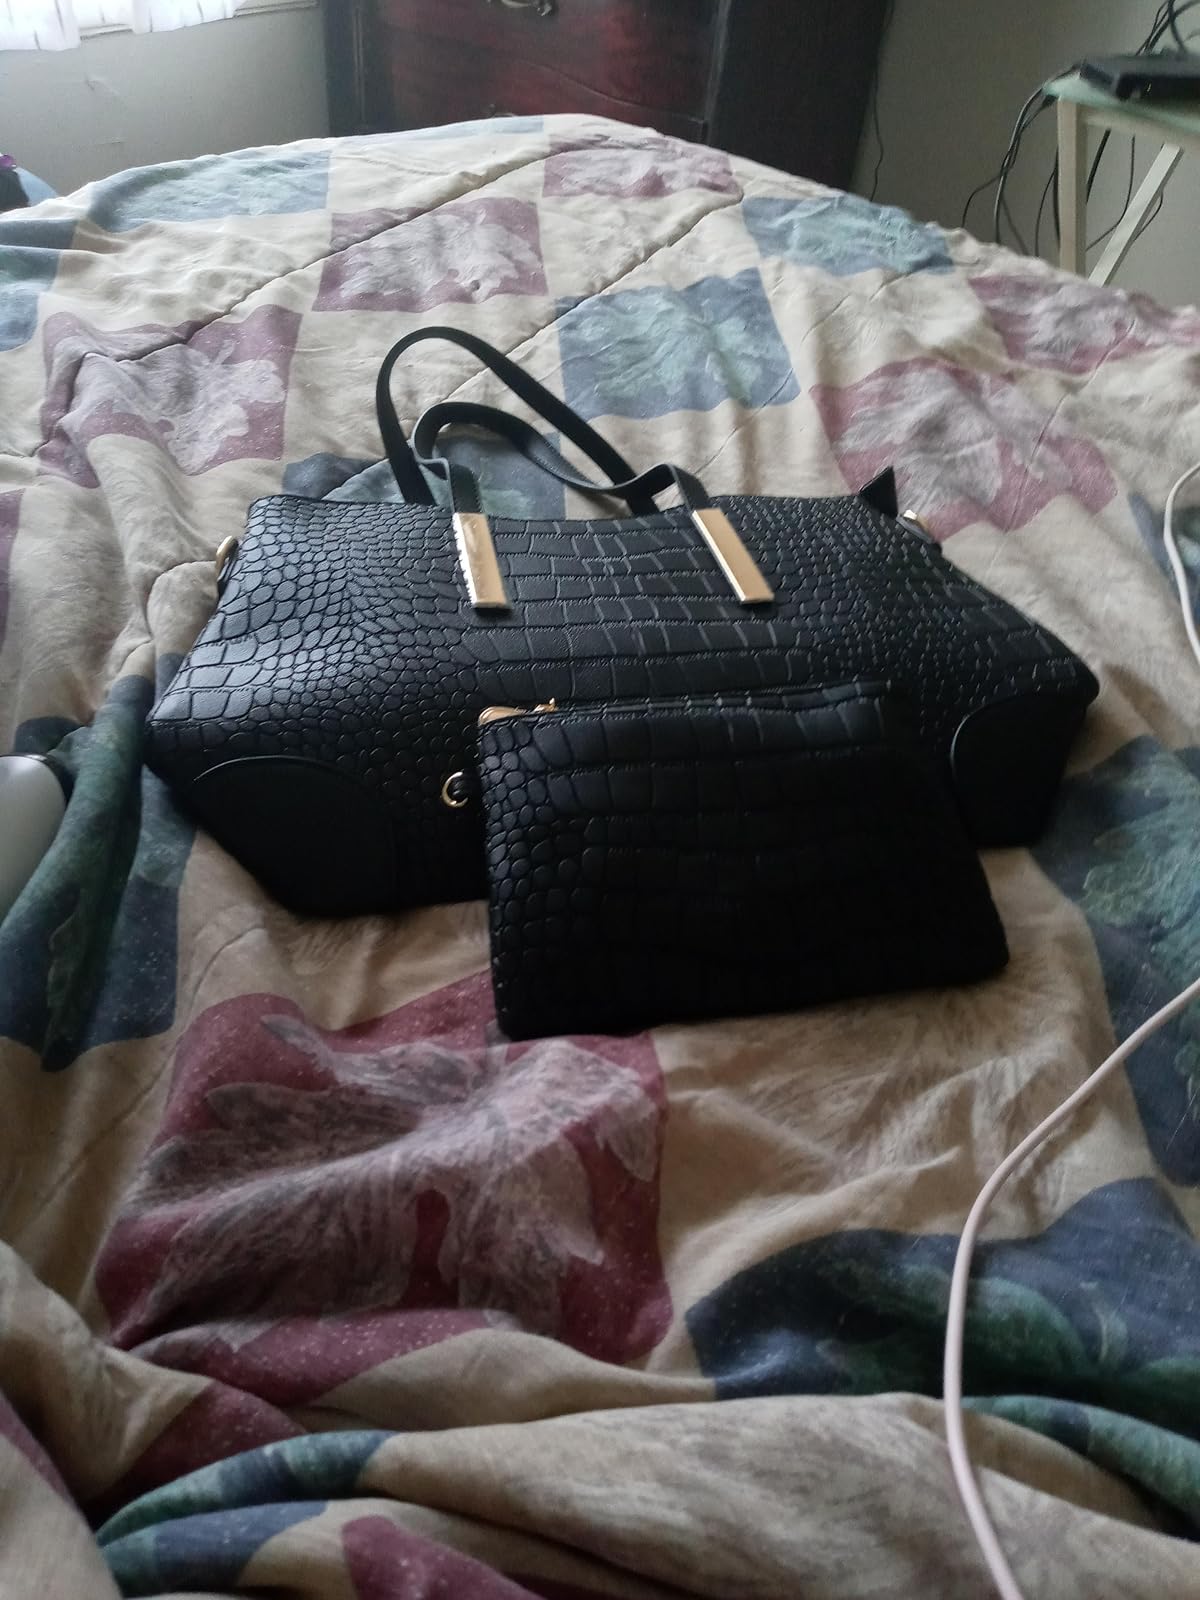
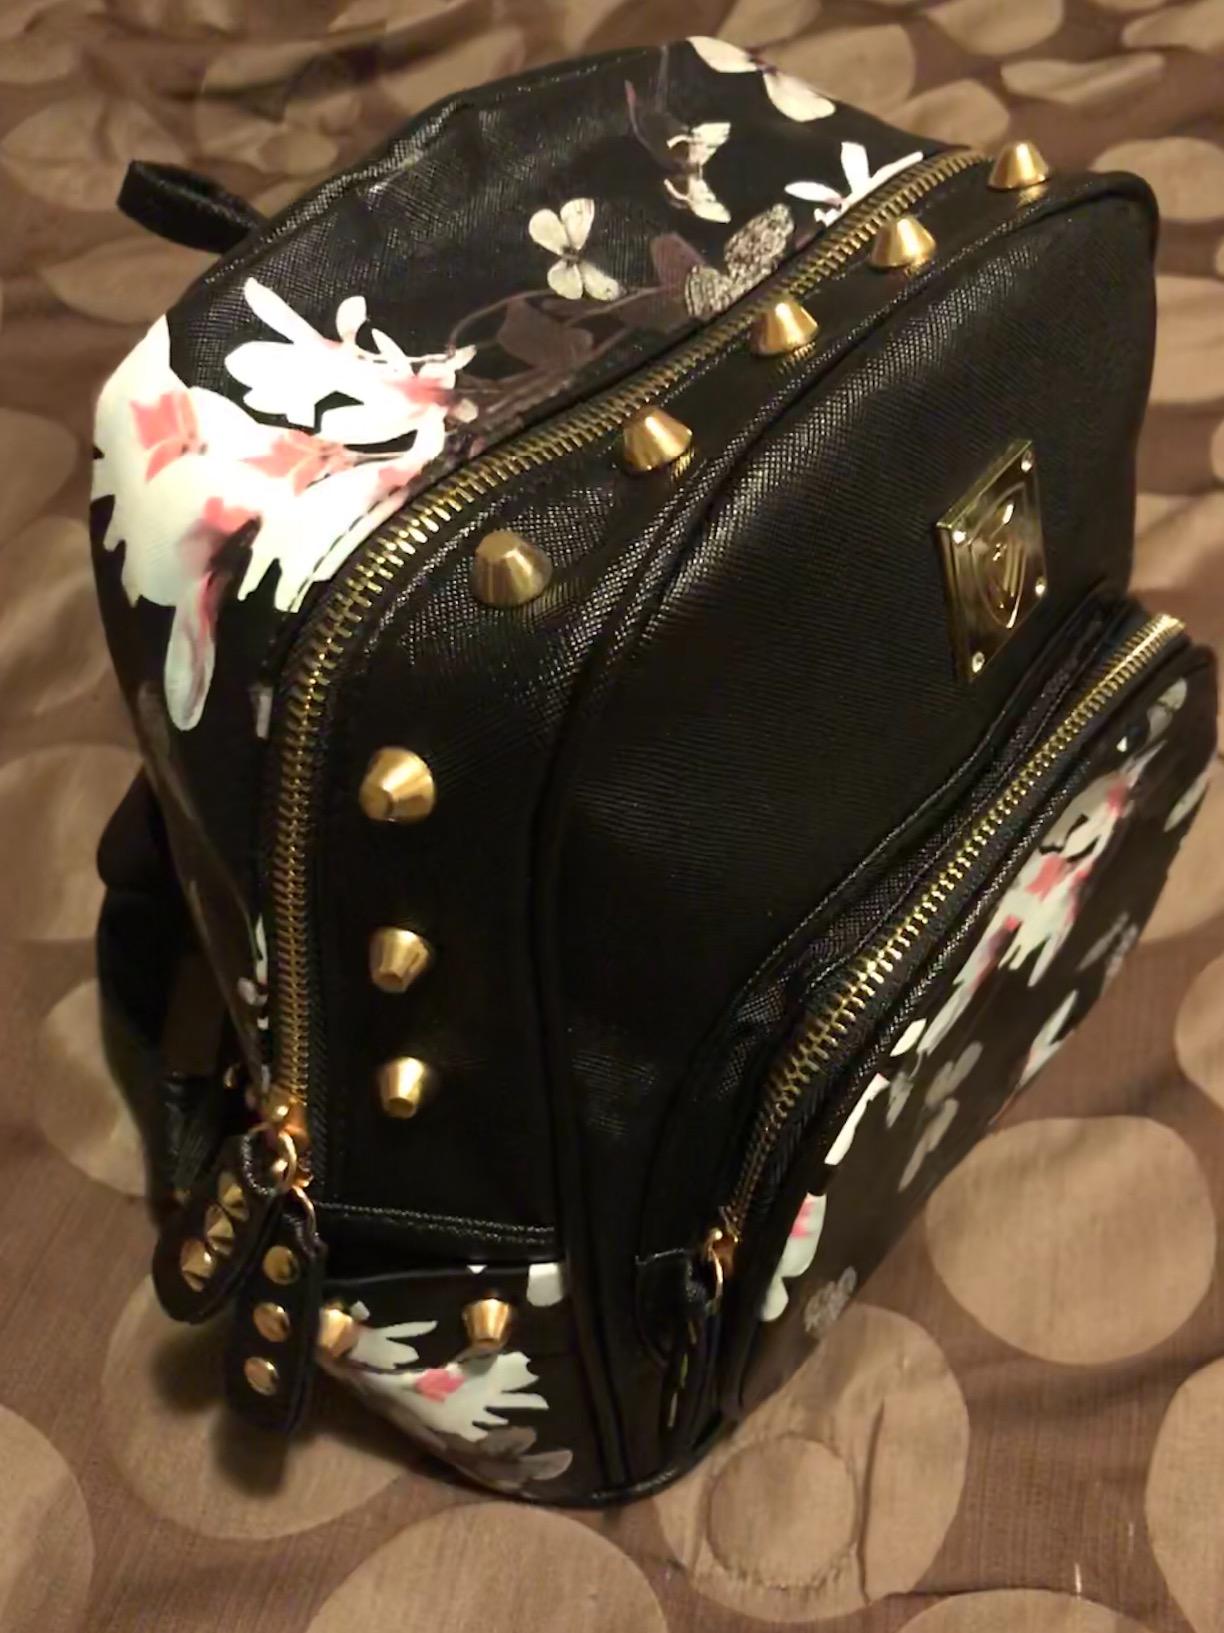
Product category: accessories_handbag
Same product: no